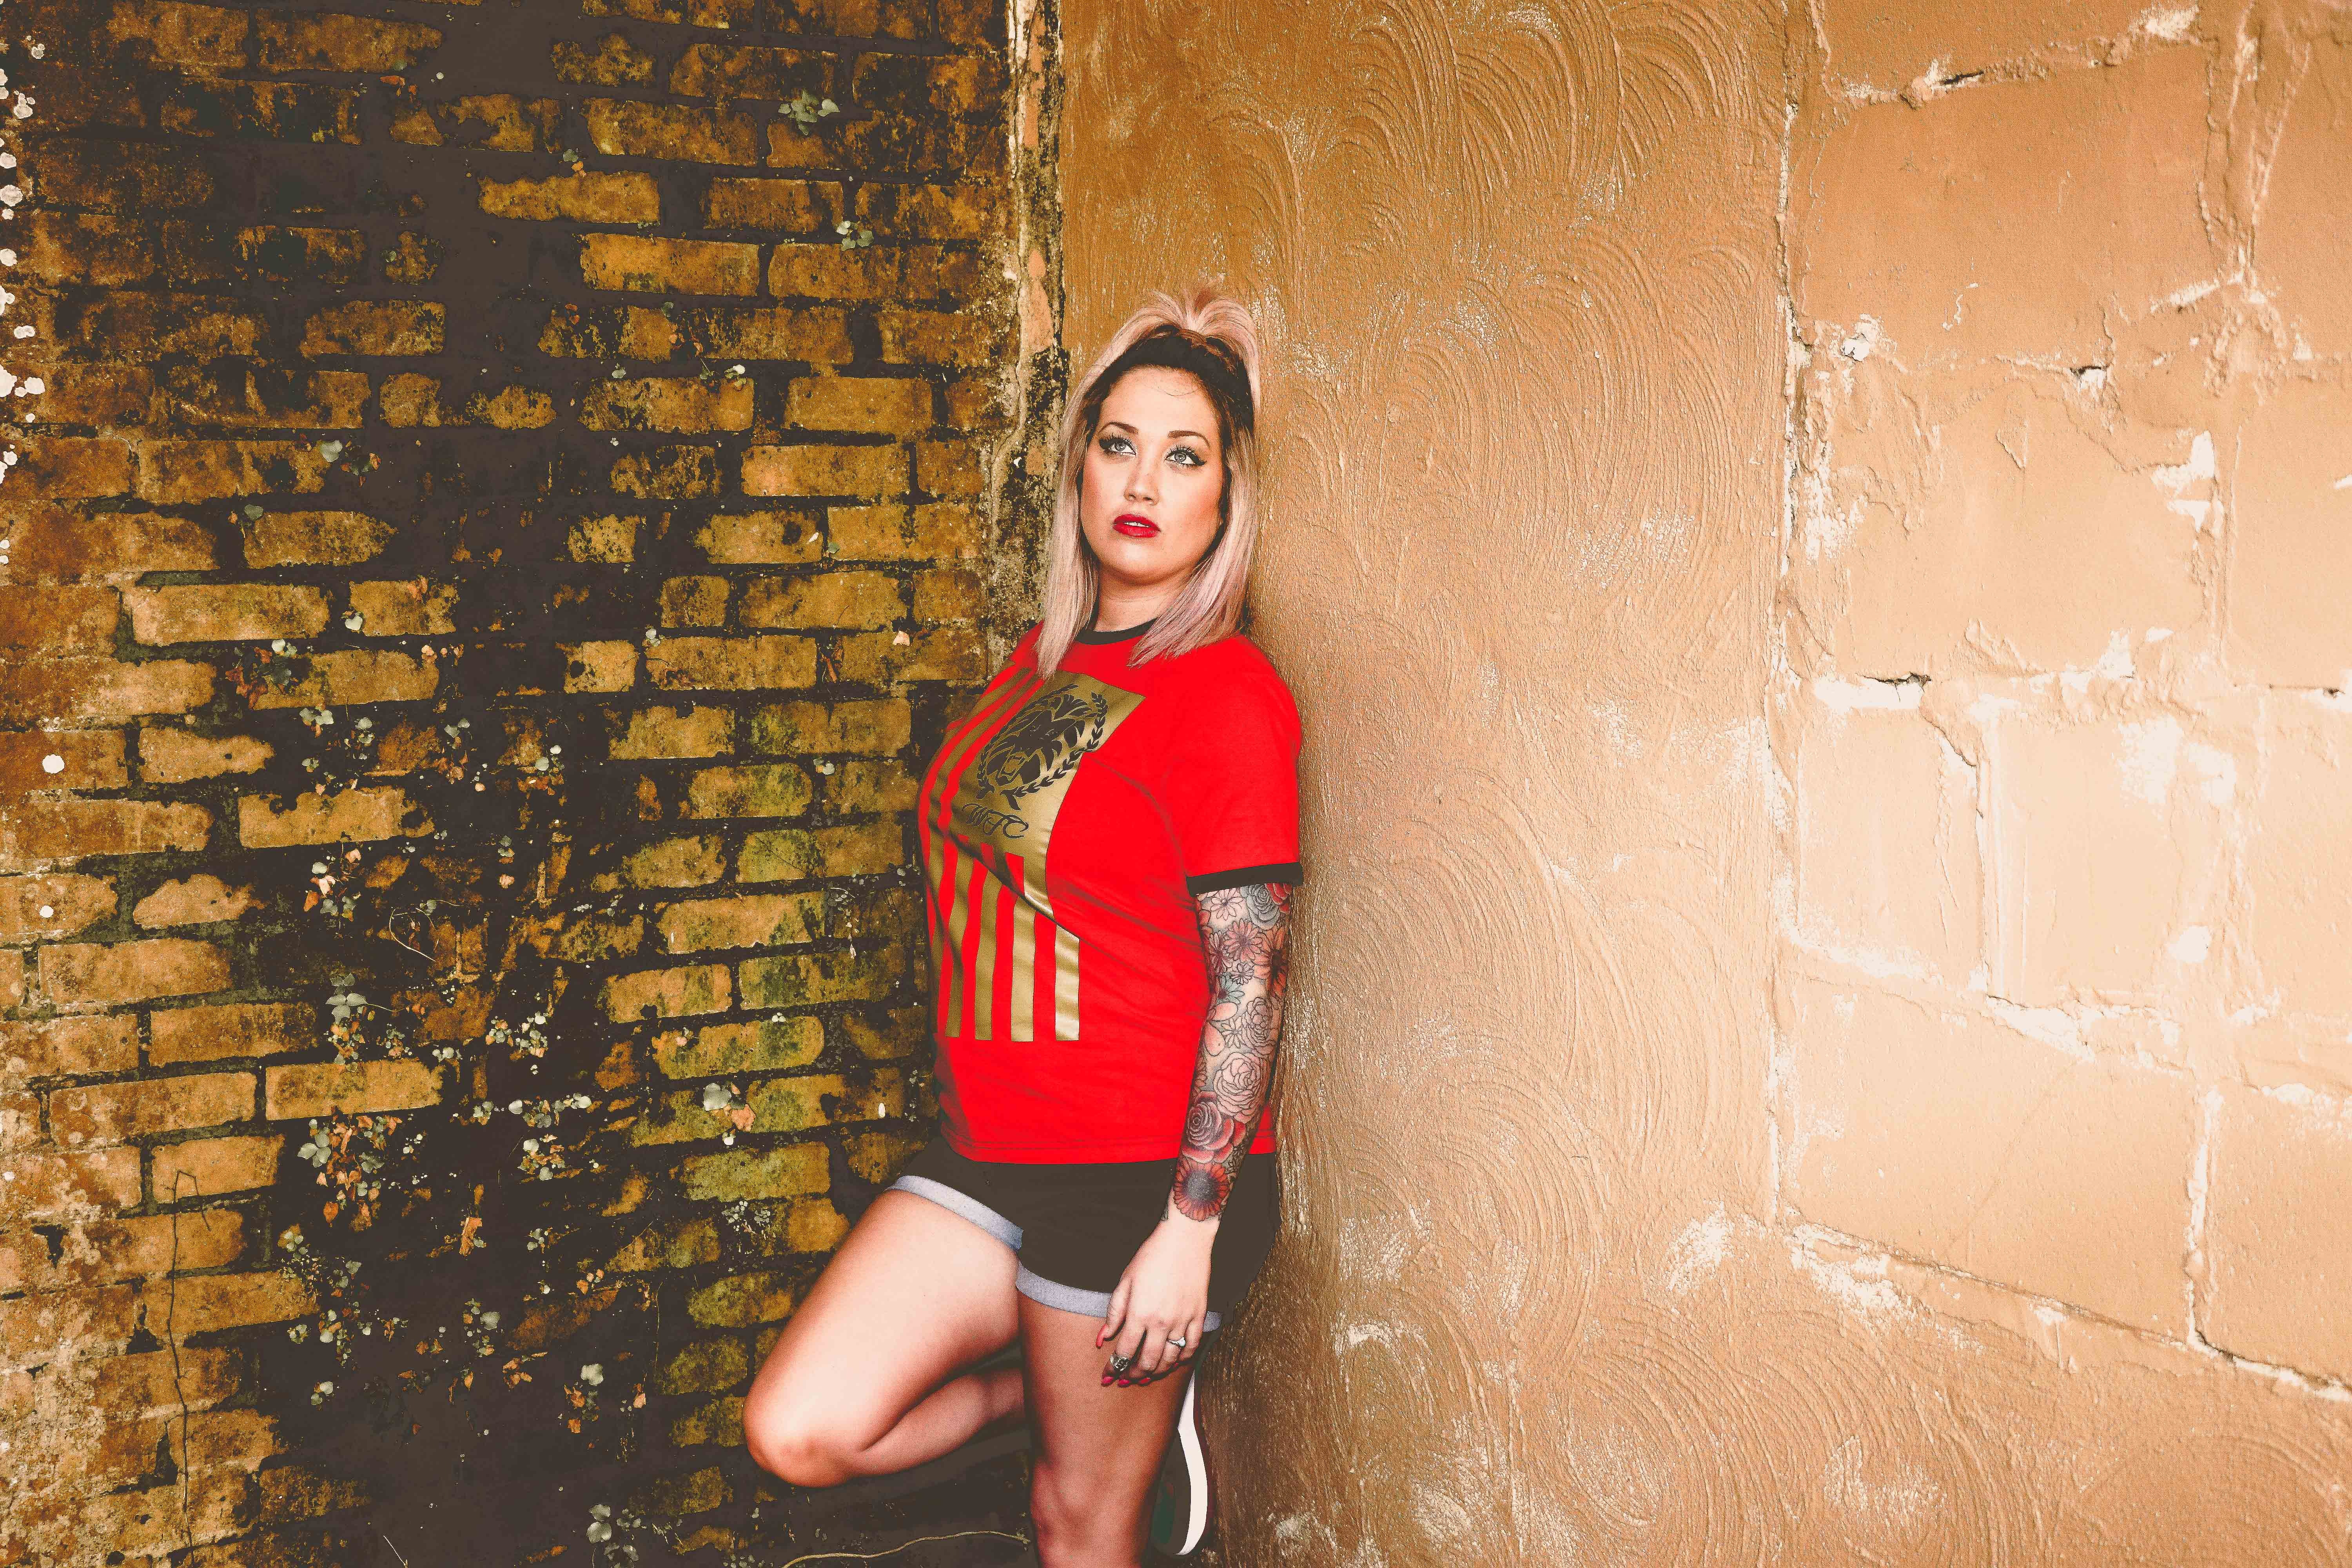
red, wall, blond, leg, fun, brick, photo shoot, smile, photography, thigh, brickwork, t shirt, human leg, model, flash photography